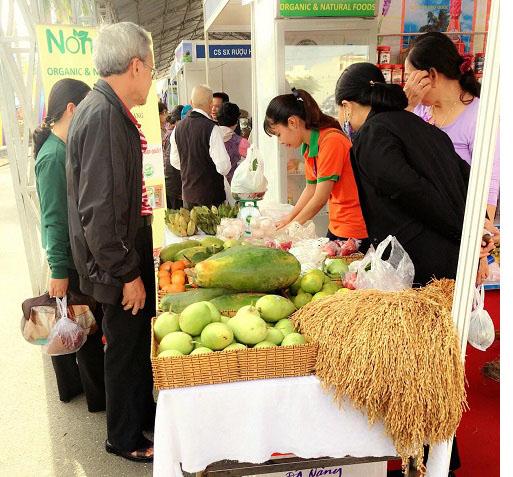
có nhiều mặt hàng nông sản xuất hiện ở trong quầy hàng